Robert III of Scotland

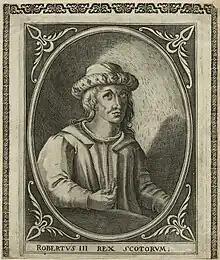
An early 17th century imagining of Robert.

King Robert III married Annabella Drummond, the daughter of John Drummond of Concraig and Mary Montifex, daughter of Sir William Montifex, in c. 1366/1367. They had seven children: